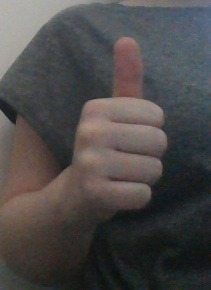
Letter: aleff